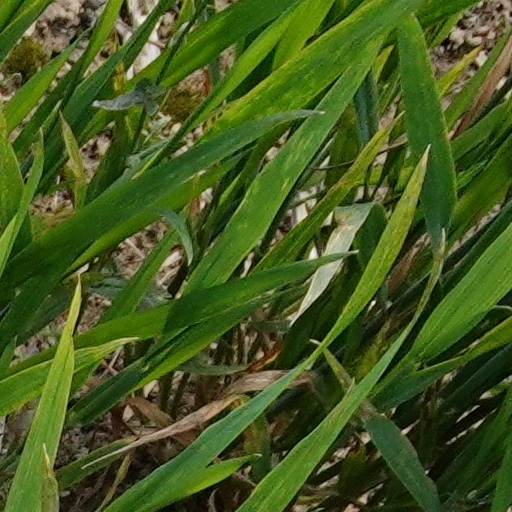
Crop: wheat